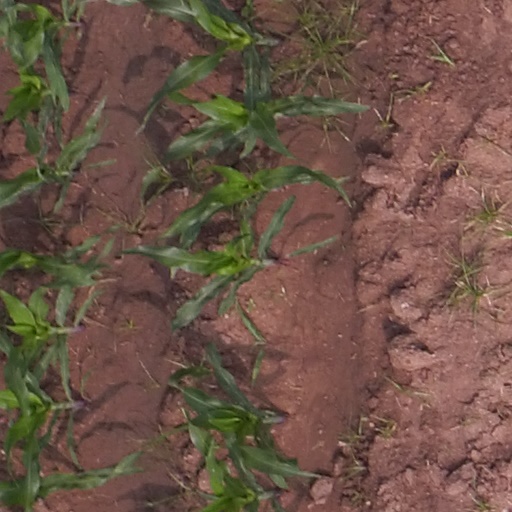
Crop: maize; corn